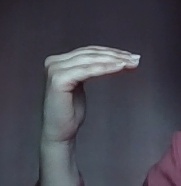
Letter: haa